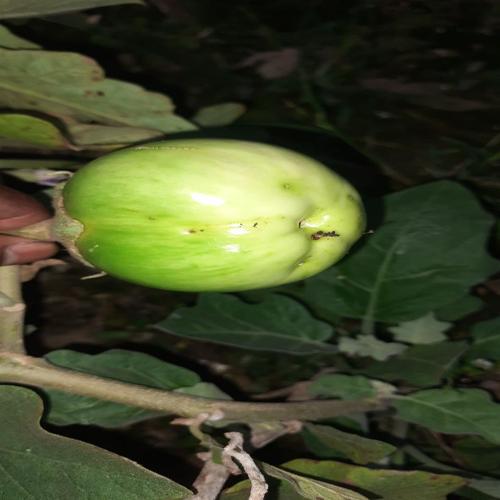
Label: Healty Brinjal